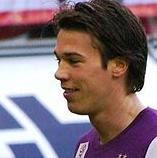
Age: 29